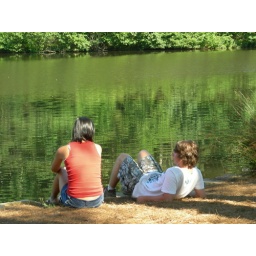
by the lake behind the haskins house